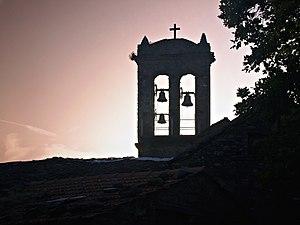
Alando est une commune située dans la circonscription départementale de la Haute-Corse et le territoire de la collectivité de Corse.